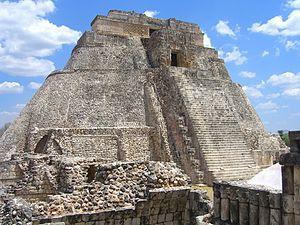
Uxmal est une antique cité maya de la période classique. Uxmal est située dans l'État mexicain du Yucatán, à 78 km au sud de Mérida, et à 15 km au sud-est de Muná.